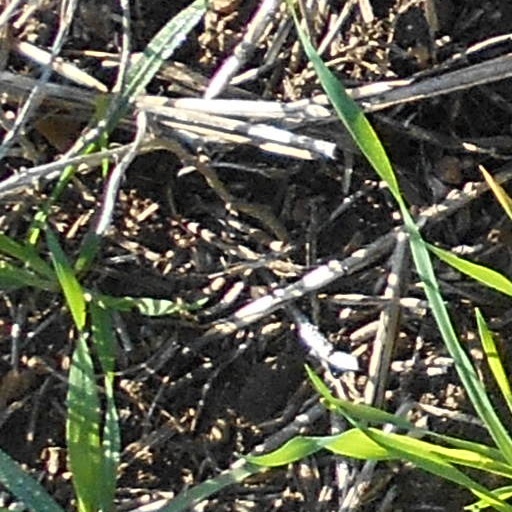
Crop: wheat